IRIS Alborz (72)

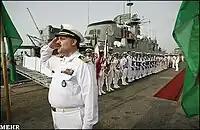
"Alborz" (2009)

In January 2010 the ship was sent to the Gulf of Aden, to protect Iranian maritime interests.